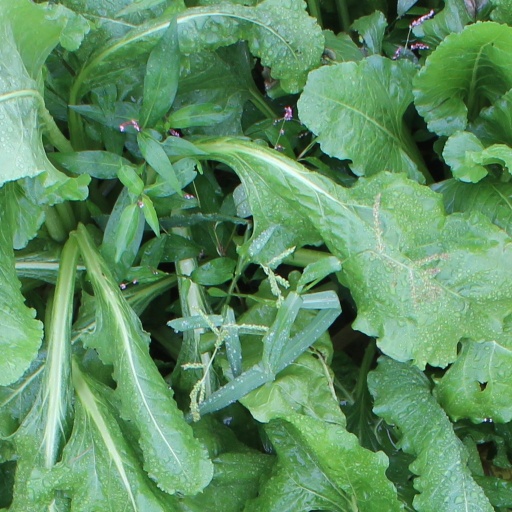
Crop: sugar beet